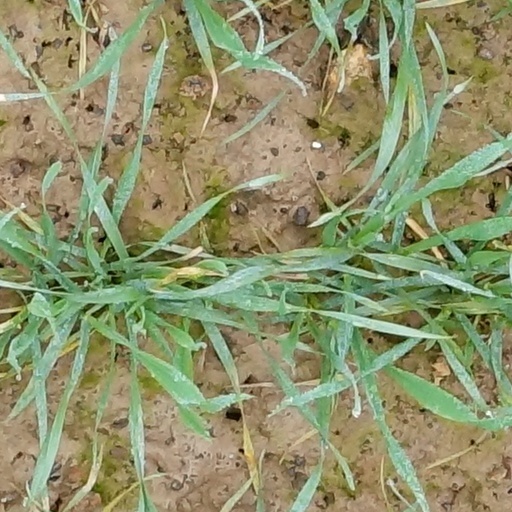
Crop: wheat